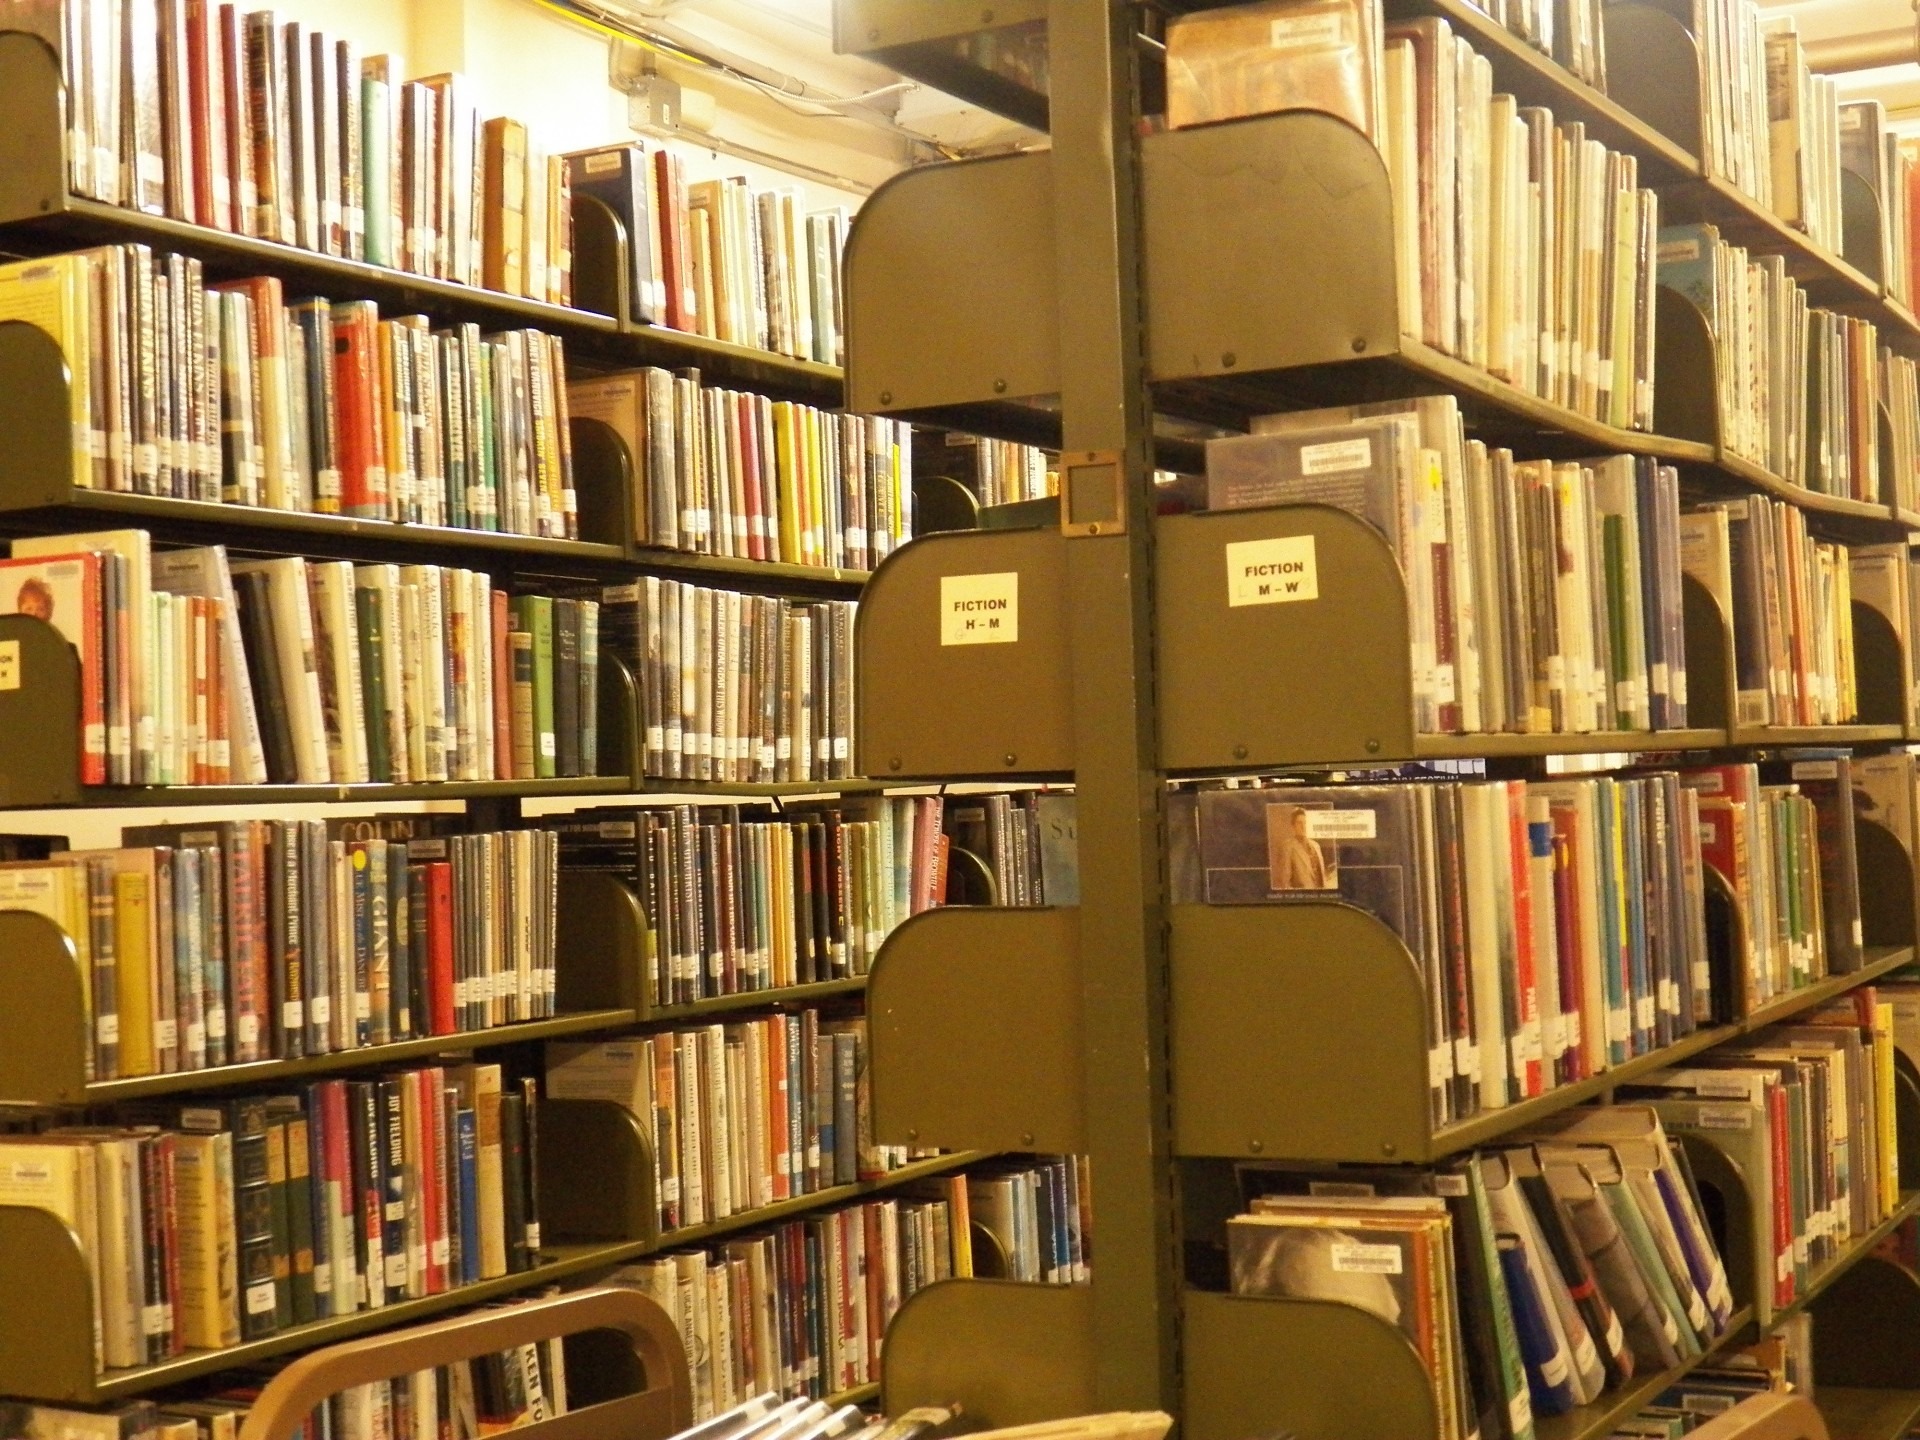
book, building, reading, research, pages, study, library, books, school, history, libraries, story, college, classics, poetry, fairytales, public library, inventory, bookselling, storytime